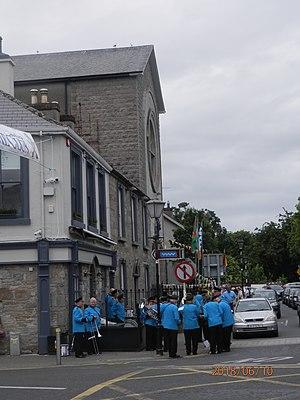
Fanfare avant le début de la procession dans les rues de Westport, Co. Mayo
Westport est une ville du comté de Mayo située dans la province de Connacht sur la côte ouest de l’Irlande.